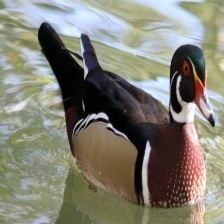
Species: WOOD DUCK
Scientific name: AIX SPONSA
ImageNet parent category: drake